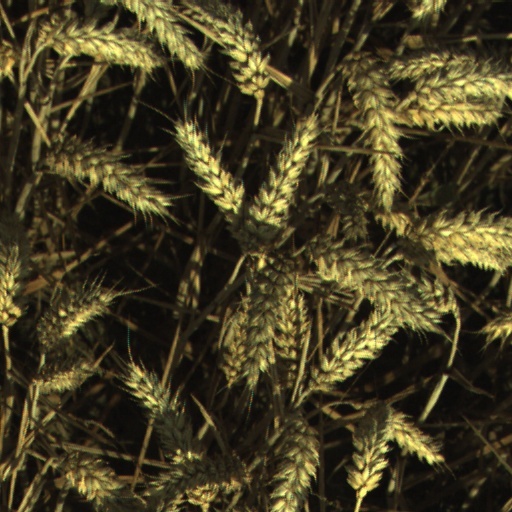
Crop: wheat